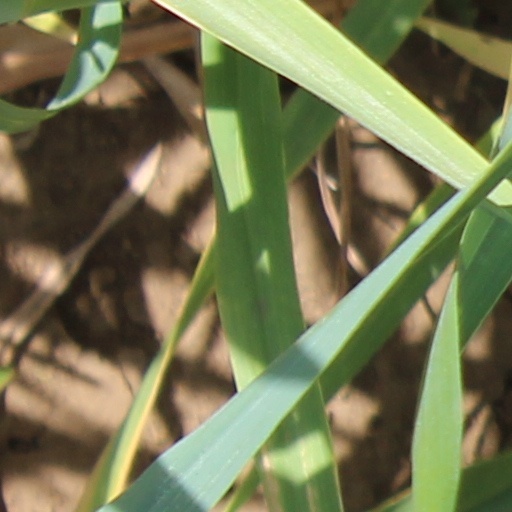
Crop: wheat